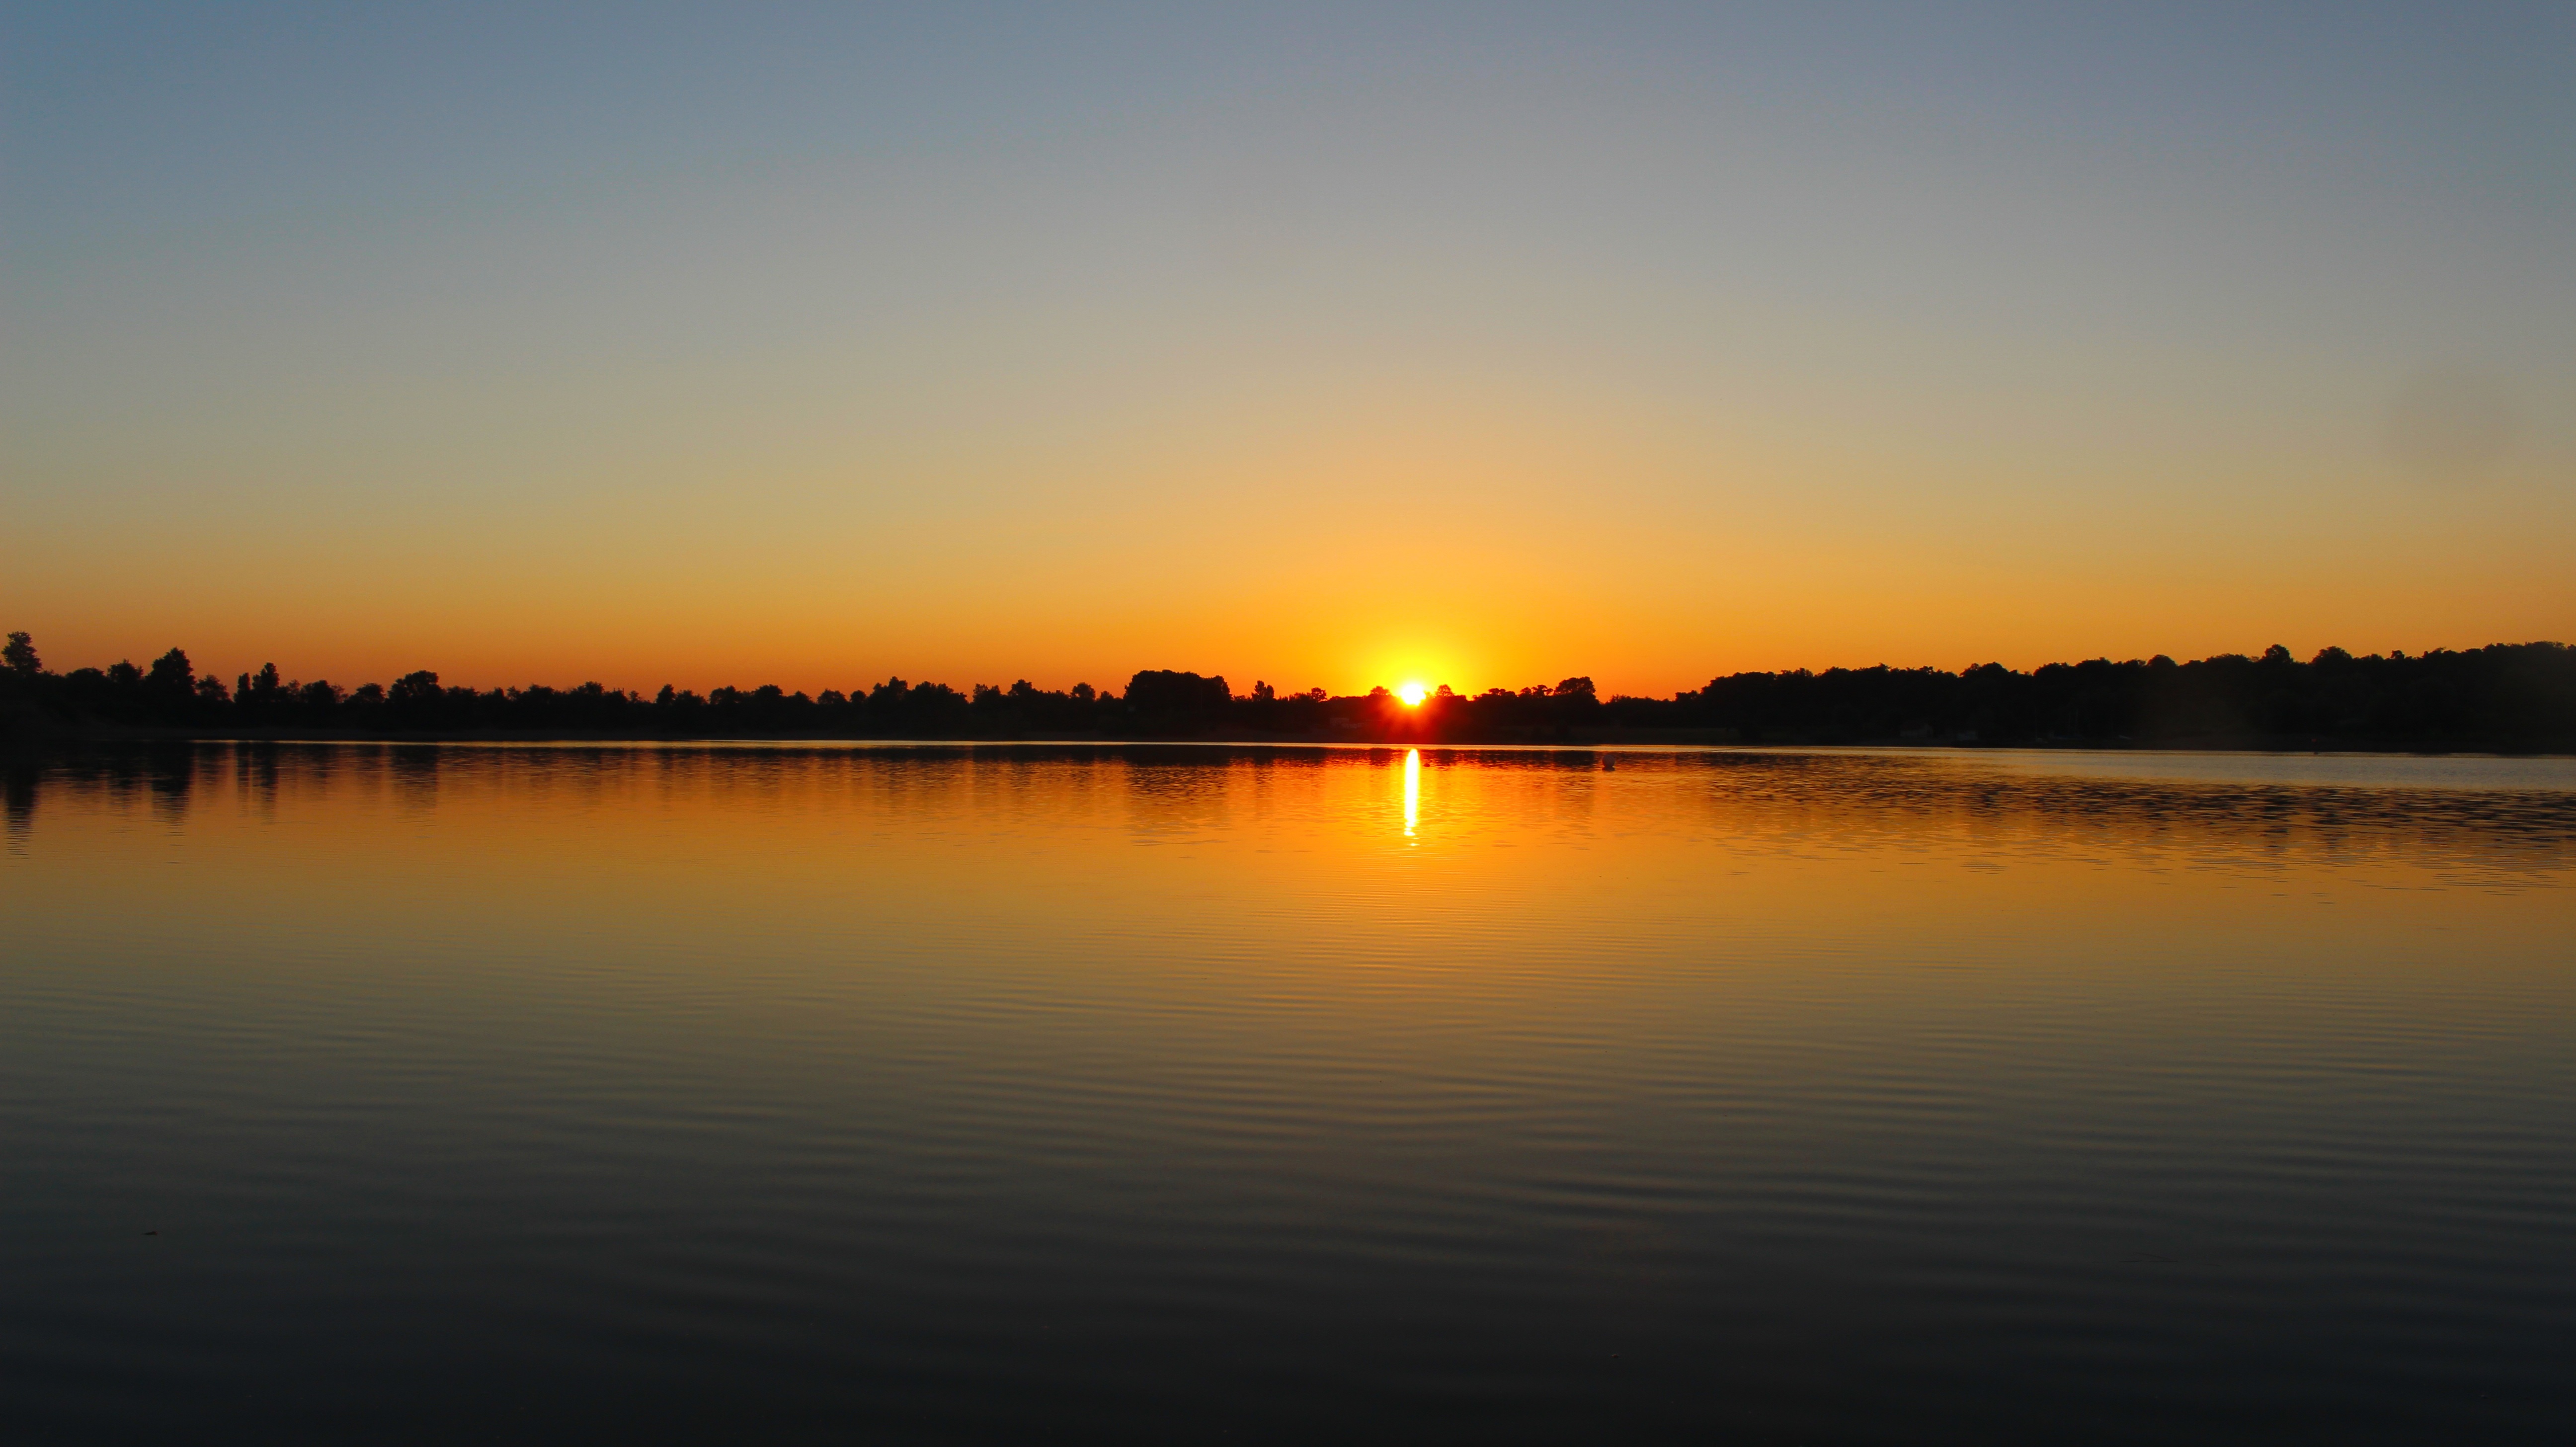
landscape, water, nature, horizon, light, sky, sun, sunrise, sunset, sunlight, morning, lake, dawn, river, dusk, evening, reflection, skies, mood, mirroring, morgenstimmung, afterglow, morgenrot, atmospheric phenomenon